El-Sa'ka Forces

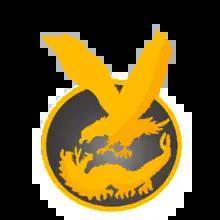
Insignia of the El-Sa'ka Forces

El-Sa‘ka Forces is an Egyptian military commando force established in 1955 by Major General Jalal Mahmoud Fahmy Al-Haridi. High fitness is required and training is conducted at the El Sa‘ka Academy built by Major General Ahmed Ragai Ateya. Unit 777 and Unit 999 are divisions of the Sa'ka forces.